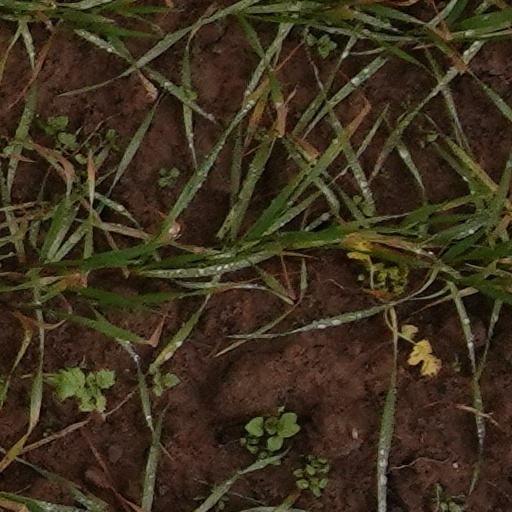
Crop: wheat